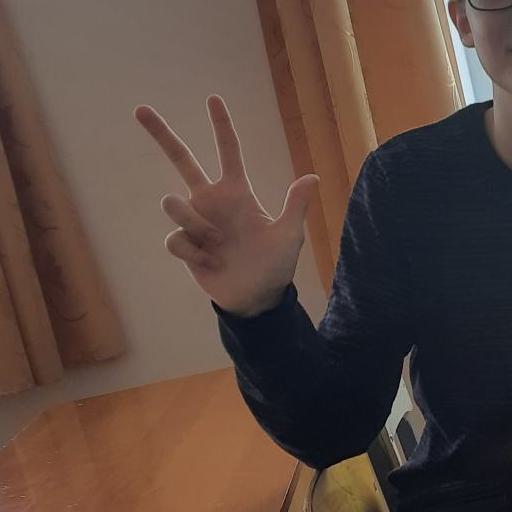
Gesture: three2